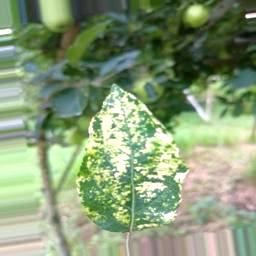
Label: Apple_Mosaic